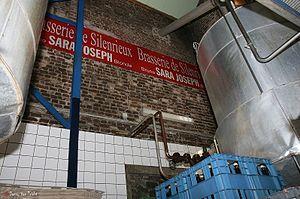
La brasserie de Silenrieux est une brasserie belge située à Silenrieux près des Lacs de l'Eau d'Heure, dans la commune de Cerfontaine en province de Namur. Elle est connue pour ses bières à base d'épeautre et de sarrasin.